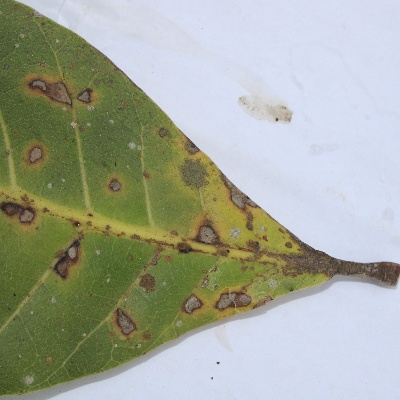
Crop: Cashew
Condition: anthracnose